Capture of Malacca (1511)

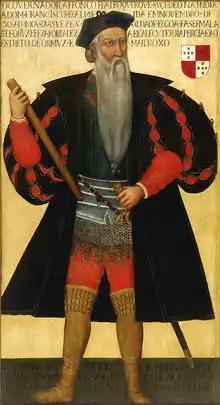
Afonso de Albuquerque, 2nd Governor of Portuguese India

Upon reaching Travancore in April, Sequeira heard that Afonso de Albuquerque had succeeded Dom Francisco de Almeida as Governor of Portuguese India. Fearful of reprisals from Albuquerque for previously supporting Almeida, Sequeira promptly set sail back to Portugal.